Reuben Cotter

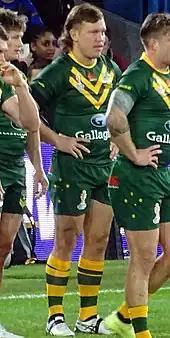
Cotter warming up for Australia in 2022

Cotter made only six appearances for the North Queensland club in the 2021 NRL season as they finished 15th on the table.